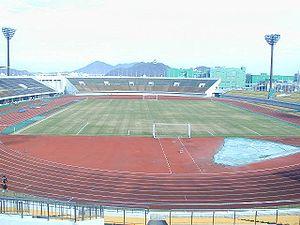
Le Tokushima Vortis est un club japonais de football basé à Tokushima, capitale de la préfecture du même nom. Le club évolue en J. League 2 pour la saison 2016.